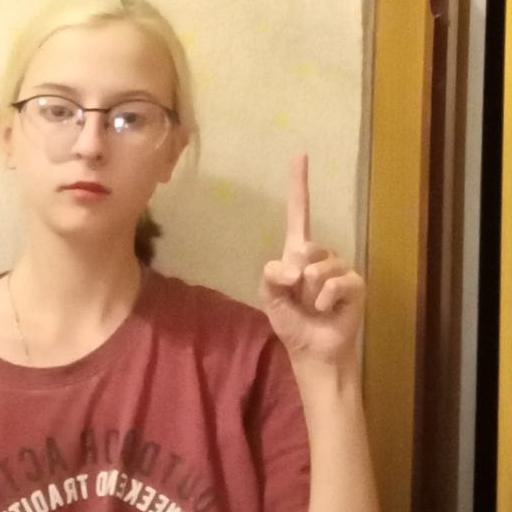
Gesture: one